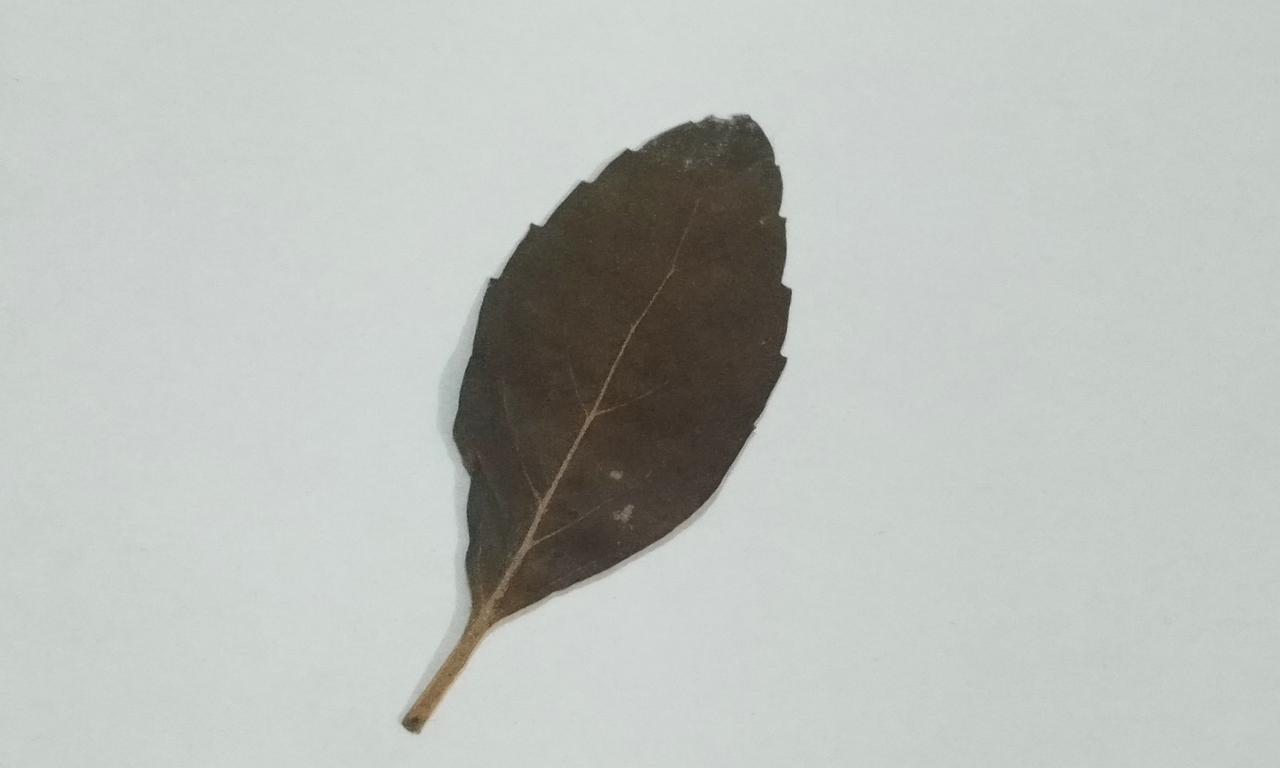
Label: Dried